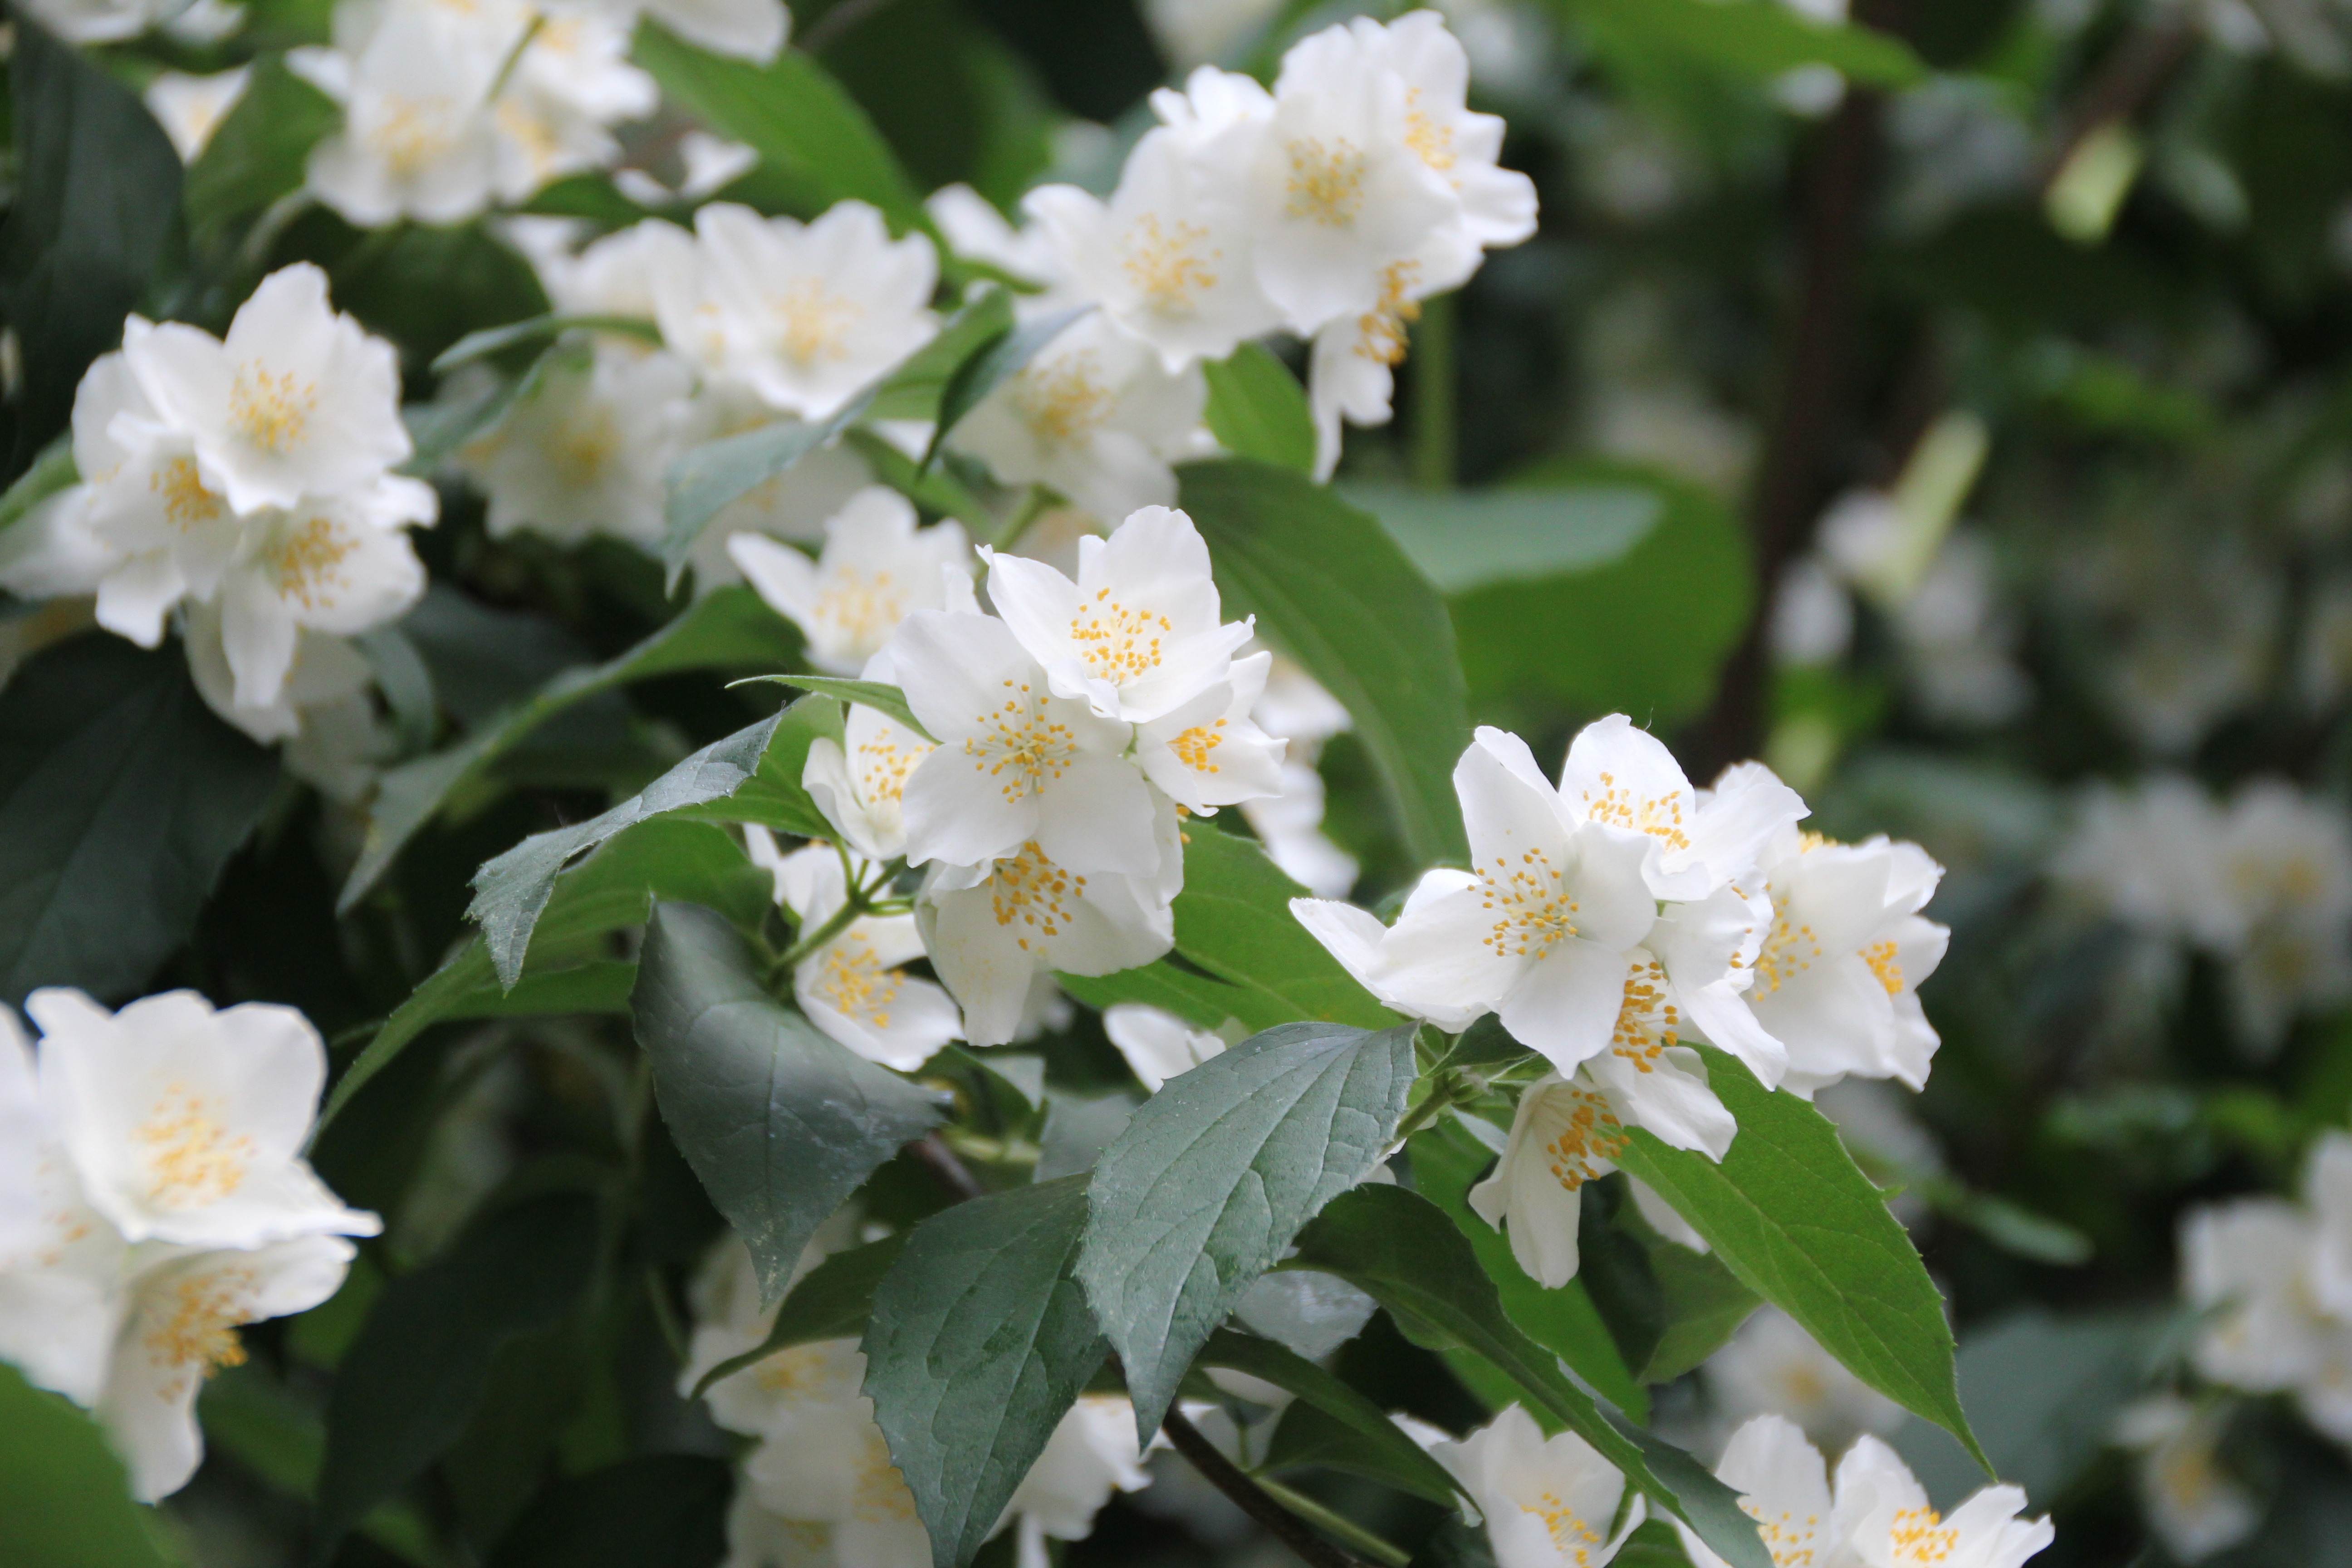
nature, blossom, plant, flower, rose, botany, flora, wildflower, flowers, shrub, garden flowers, jasmine, flowering plant, rose family, burnet rose, land plant, multiflora rose